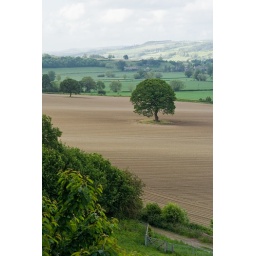
I loved the way this tree stood out in the field